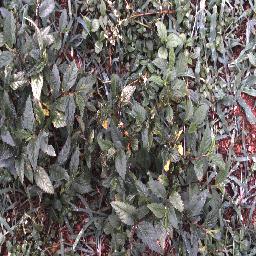
Label: negative